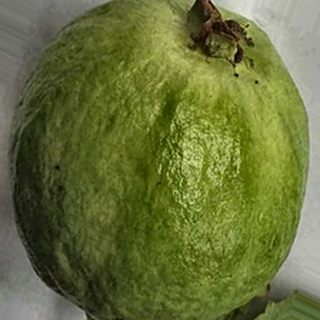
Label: healthy_guava